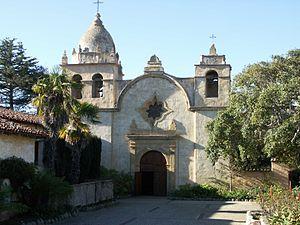
La mission San Carlos Borroméo del río Carmelo est une des 21 missions que des Espagnols de l’ordre des franciscains fondèrent entre 1769 et 1823 en Californie.
La Californie est un État des États-Unis qui fait partie de la région de la Sun Belt dans l’Ouest américain. La Californie est l'État le plus peuplé du pays. Il est situé sur la côte ouest et bordé au sud par le désert de Sonora, à l'est par le Grand Bassin des États-Unis et au nord par les monts Klamath. La façade océanique suit entièrement le relief des chaînes côtières du Pacifique au-delà desquelles s'étend la Vallée Centrale sur les contreforts de la Sierra Nevada.